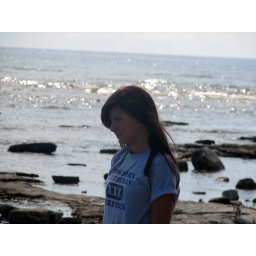
Girl walking on the beach in Door County